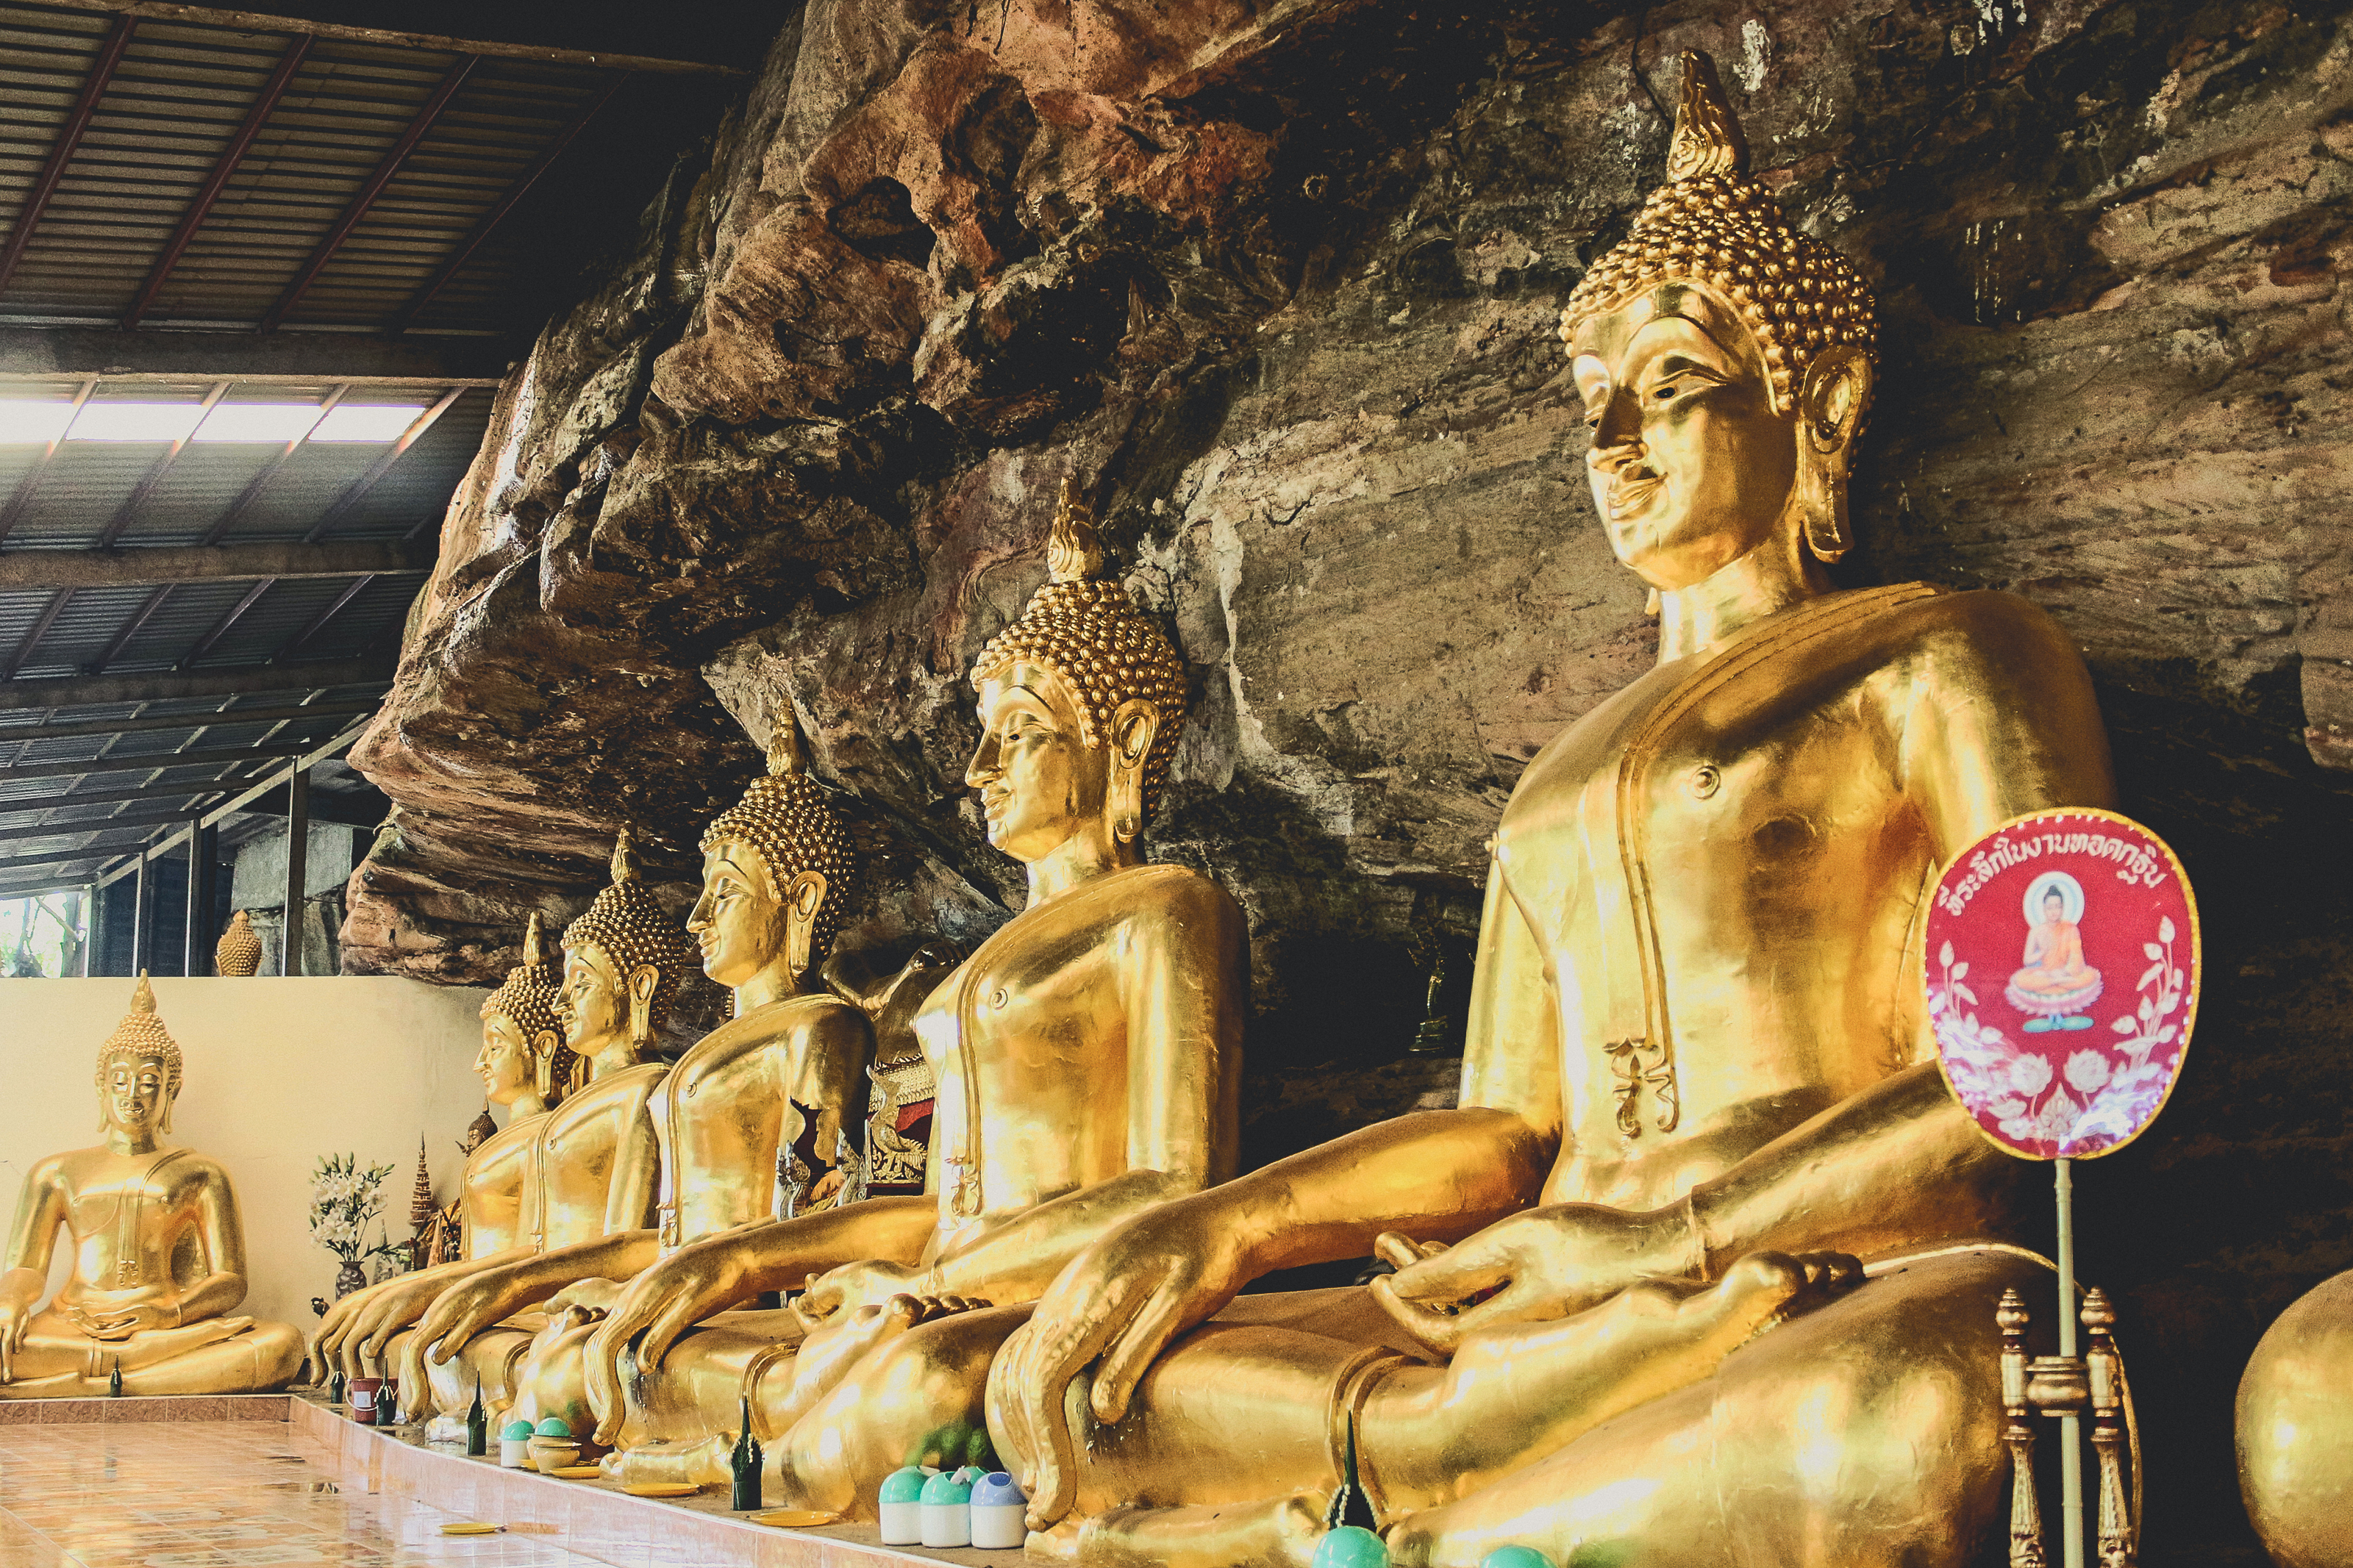
buddhism, statue, asia, religion, buddha, background, art, sculpture, buddhist, culture, thai, thailand, asian, gold, face, temple, old, white, religious, ancient, peace, meditation, head, faith, traditional, image, travel, peaceful, symbol, prayer, ancient history, tourist attraction, monument, carving, wat, place of worship, tourism